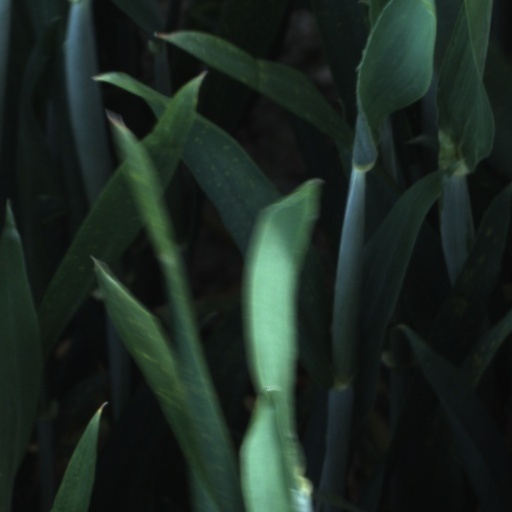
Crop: wheat